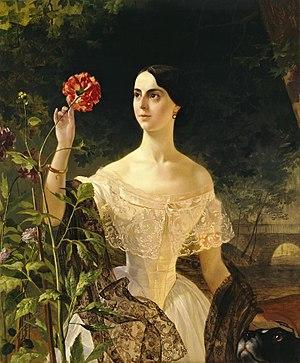
Les Collections de peinture du musée de l'Ermitage